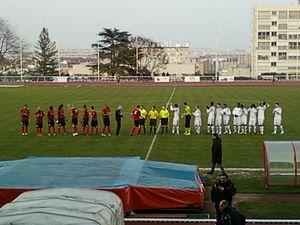
Présentation des équipes lors du match Ivry - Auxerre B du 5 mars 2011
La saison 2010-2011 est la trente et unième consécutive de l'AJ Auxerre parmi l'élite. Elle voit le club s'engager dans quatre compétitions que sont la Ligue 1, la Coupe de France, la Coupe de la Ligue et la Ligue des champions.